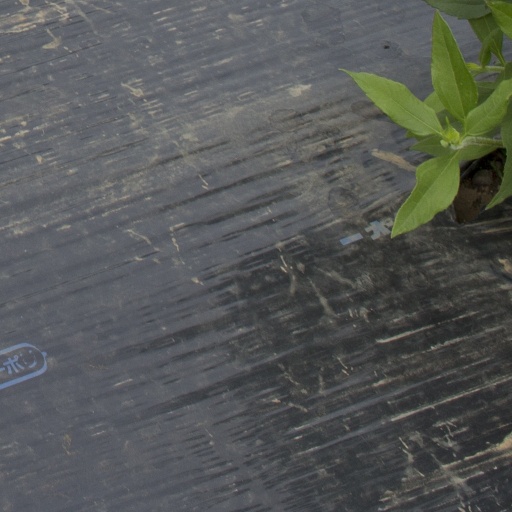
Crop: Jerusalem artichoke